North Atlantic right whale

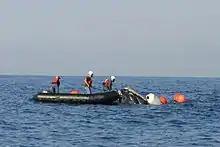
Disentanglement by NOAA staff off Jacksonville, Florida

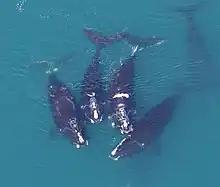
Scars by vessel collisions and entanglements are visible.

The next greatest source of human-induced mortality is entanglement in fixed fishing gear such as bottom-set groundfish gillnet gear, cod traps and lobster pots. Between 1970 and October 2006, there have been 8 instances where entanglements have been the direct cause of death of North Atlantic right whales. This represents 11% of all deaths documented during that period. From 1986 to 2005, there were a total of 61 confirmed reports of entanglements, including the aforementioned mortalities. It is likely that official figures underestimate the actual impacts of entanglement. Entanglement is stressful on the animal, and repeated entanglement can lead to depleted blubber reserves. It is believed that chronically entangled animals may in fact sink upon death due to loss of buoyancy from depleted blubber reserves, and therefore escape detection.